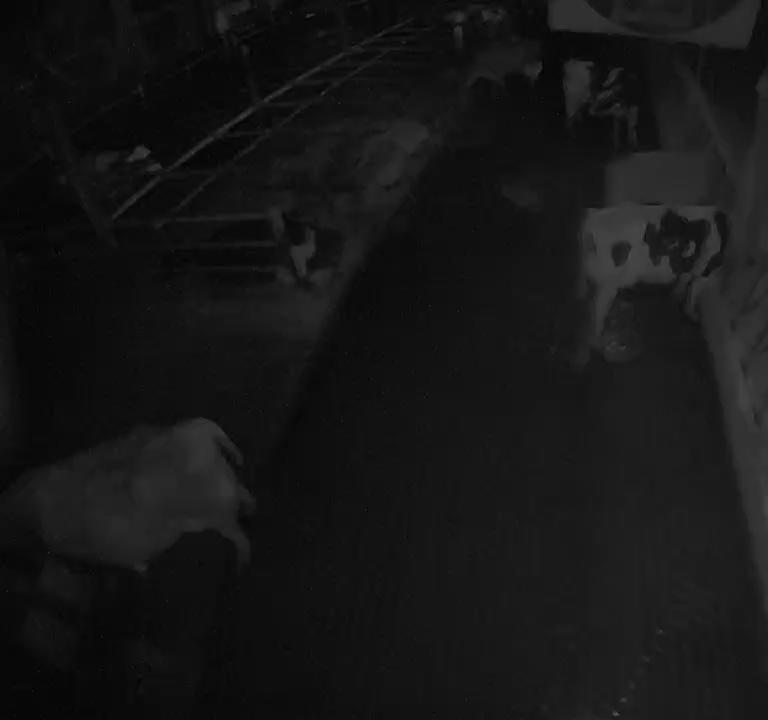
Number of cows: 4